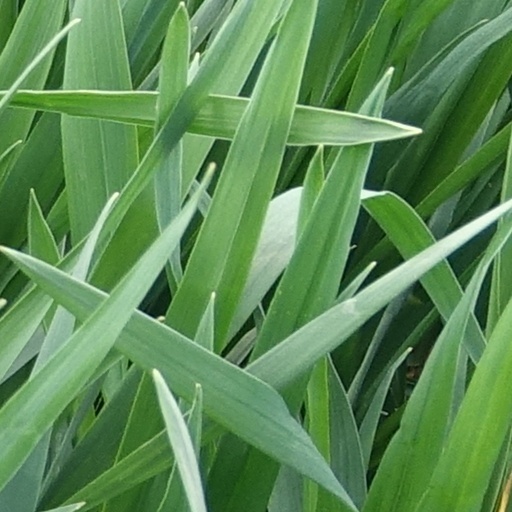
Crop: wheat